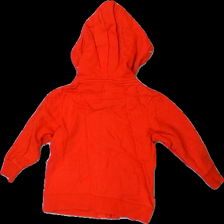
View: back
Type: Hoodie
Category: Children
Brand: Not in the list
Brand text on label: Iconic sports
Colors: Red, Blue
Material: 100% Cotton
Cut: Regular
Size: 110
Price range: 50-100
Recommended usage: Reuse
Description: Red hoodie with zipper and blue printed text